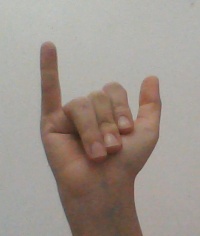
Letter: ya